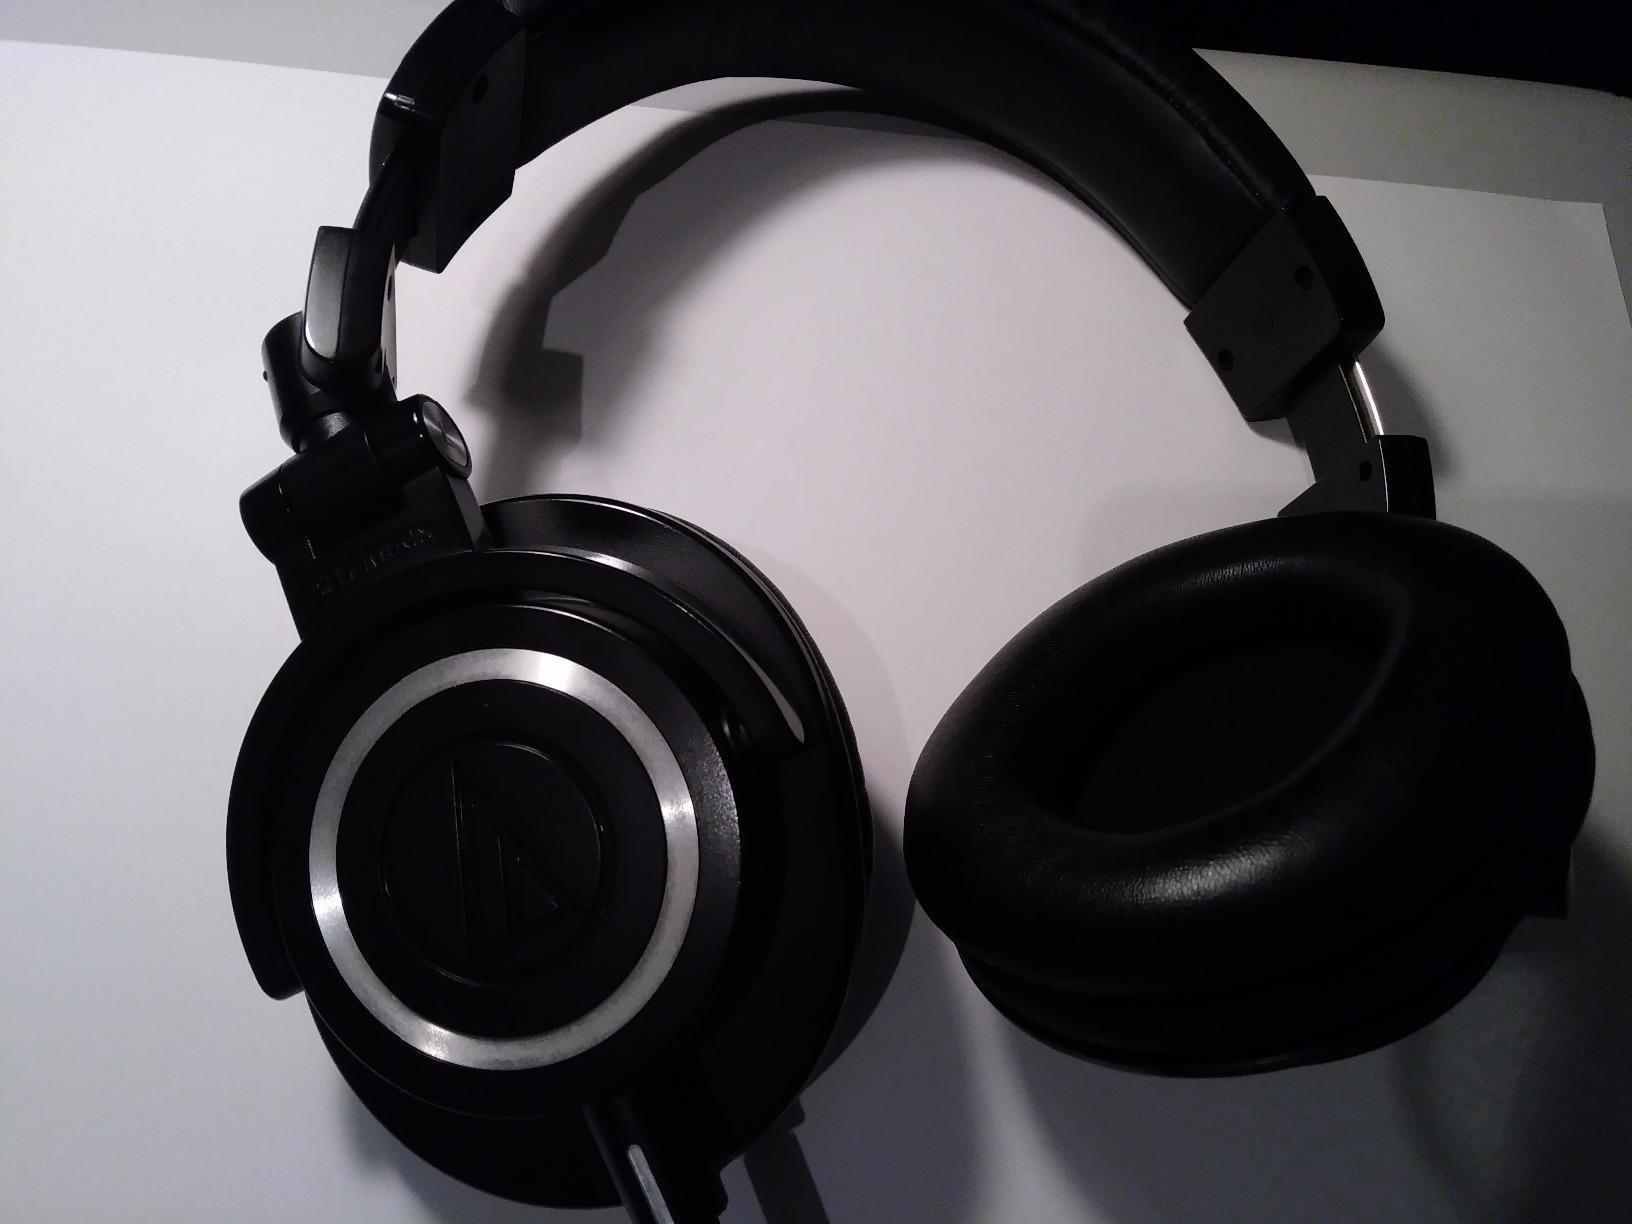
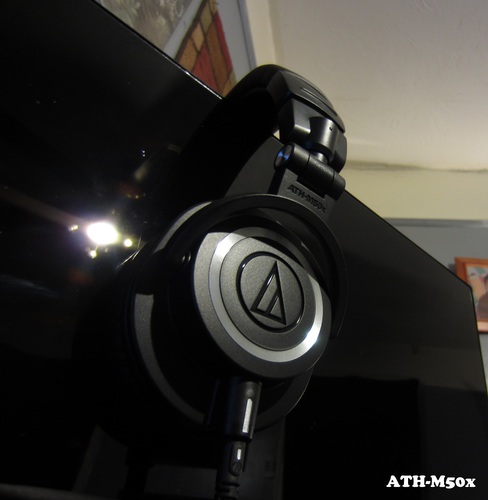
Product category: headphones
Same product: yes